Alfred Arthur Greenwood Hales

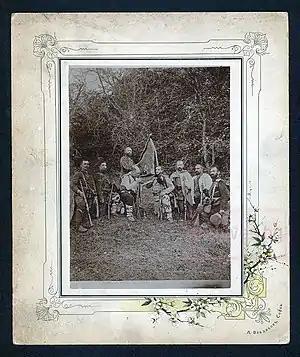
Foreign correspondents Alfred Hales and Boris L. Tageev in Ivan Tsonchev's band during the Ilinden–Preobrazhenie Uprising, 1903. Tsonchev is holdind the flag, Hales is kissing it, Tageev is under the flag

Hales was not content to be merely a writer of fiction, he went to Bulgaria and fought in the Ilinden–Preobrazhenie Uprising against the Turks in 1903 in the band of general Ivan Tsonchev – the leader of the Supreme Macedonian-Adrianople Committee. This was followed by experience as a war correspondent in the Russo-Japanese War, and in the following years much lecturing in England, South Africa, Australia and South America. Wherever there was a mining field Hales visited it, and in South America he made a special study of the agricultural and pastoral possibilities of that continent. When World War I began he endeavoured to enlist but was too much over age. Hales worked as a war correspondent in France, and then went to Italy, where he met General Garibaldi and endeavoured to join the Italian army. Garibaldi, who was born in Australia, tried to help him without success, and Hales again worked as a correspondent. In 1918 he published "Where Angels Fear to Tread", a series of able sketches on matters arising out of the war. After peace came Hales lived mostly in England and wrote a large number of novels, of which about 60 are listed in Miller's "Australian Literature". Many of these had large circulations; of the McGlusky series of some 20 volumes about 2,000,000 copies were sold. Hales published a volume of verse, "Poems and Ballads", in 1909, which is not important as poetry, and he also wrote some unpublished plays. He died in England on 29 December 1936. He was married twice; firstly to Emmeline Pritchard of Adelaide who died in 1911, and secondly in 1920 to Jean Reid. There were four sons and a daughter by the first marriage.